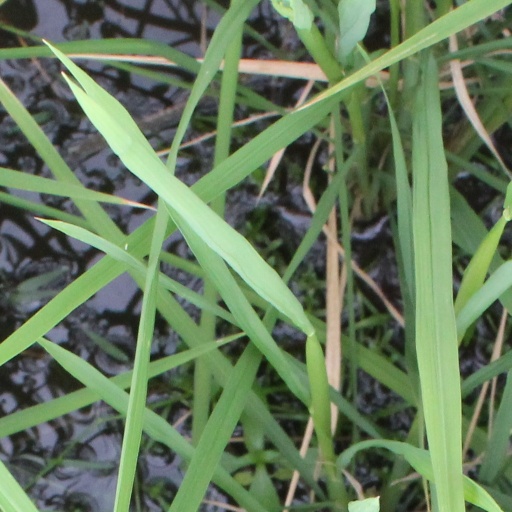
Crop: rice